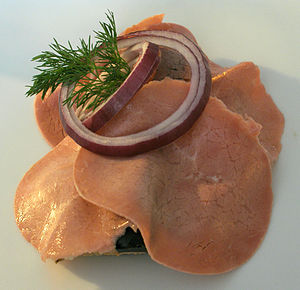
Saltkød
Dyrlægens natmad med saltkød
Saltkød er et smørrebrødspålæg af tynde skiver saltet okse- eller kalvelårtunge. Lårtunge er en tungeformet kødudskæring hos kvæg. Bruges bl.a. på dyrlægens natmad.